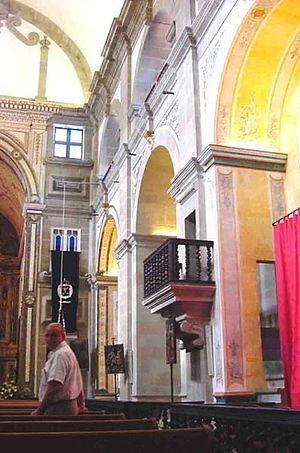
L’église de la Miséricorde est située dans le centre historique d’Angra do Heroísmo, sur l’île de Terceira, dans la région autonome des Açores, au Portugal.